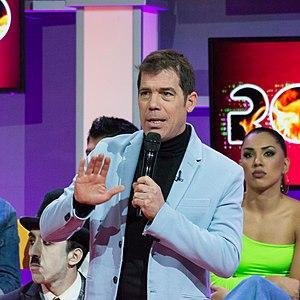
Álvaro Escobar Rufatt, né à Washington le 16 décembre 1966, est un acteur américain naturalisé chilien.